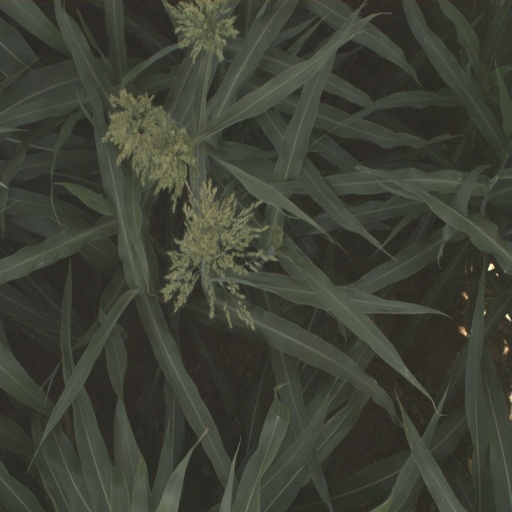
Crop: sorghum